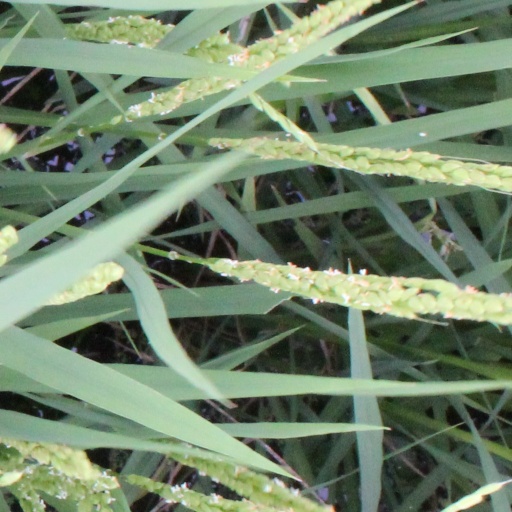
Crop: rice